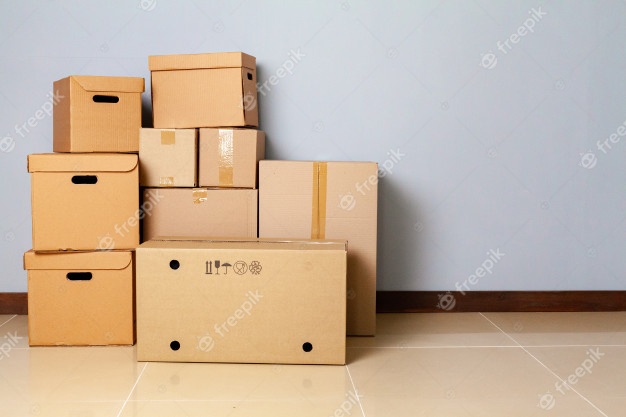
Label: cardboard